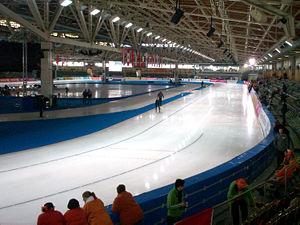
Le Sportforum Hohenschönhausen est un complexe sportif multi-fonction dans le quartier de l'Hohenschönhausen à Berlin. Les sports pratiqués sont le patinage de vitesse, l'athlétisme, le cyclisme entre autres.